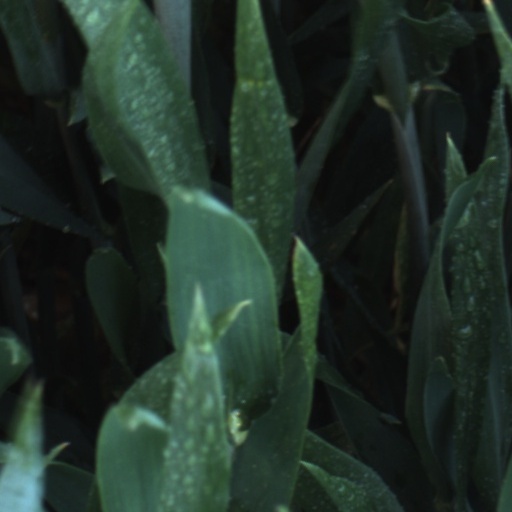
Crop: wheat